Paradise Aircraft

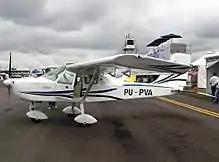
A P-4

The company initially set up a production facility in the United States, in Sebring, Florida to serve that market, but it was later closed. By 2015 the company had no representation in the US.